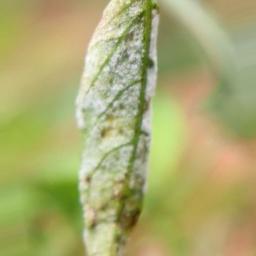
Label: powdery mildew